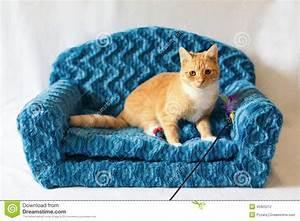
cat